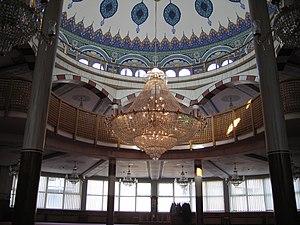
Mosquée Yavus Sultan Selim, vue intérieure de la coupole en direction du Nord-Est, Mannheim, Allemagne.